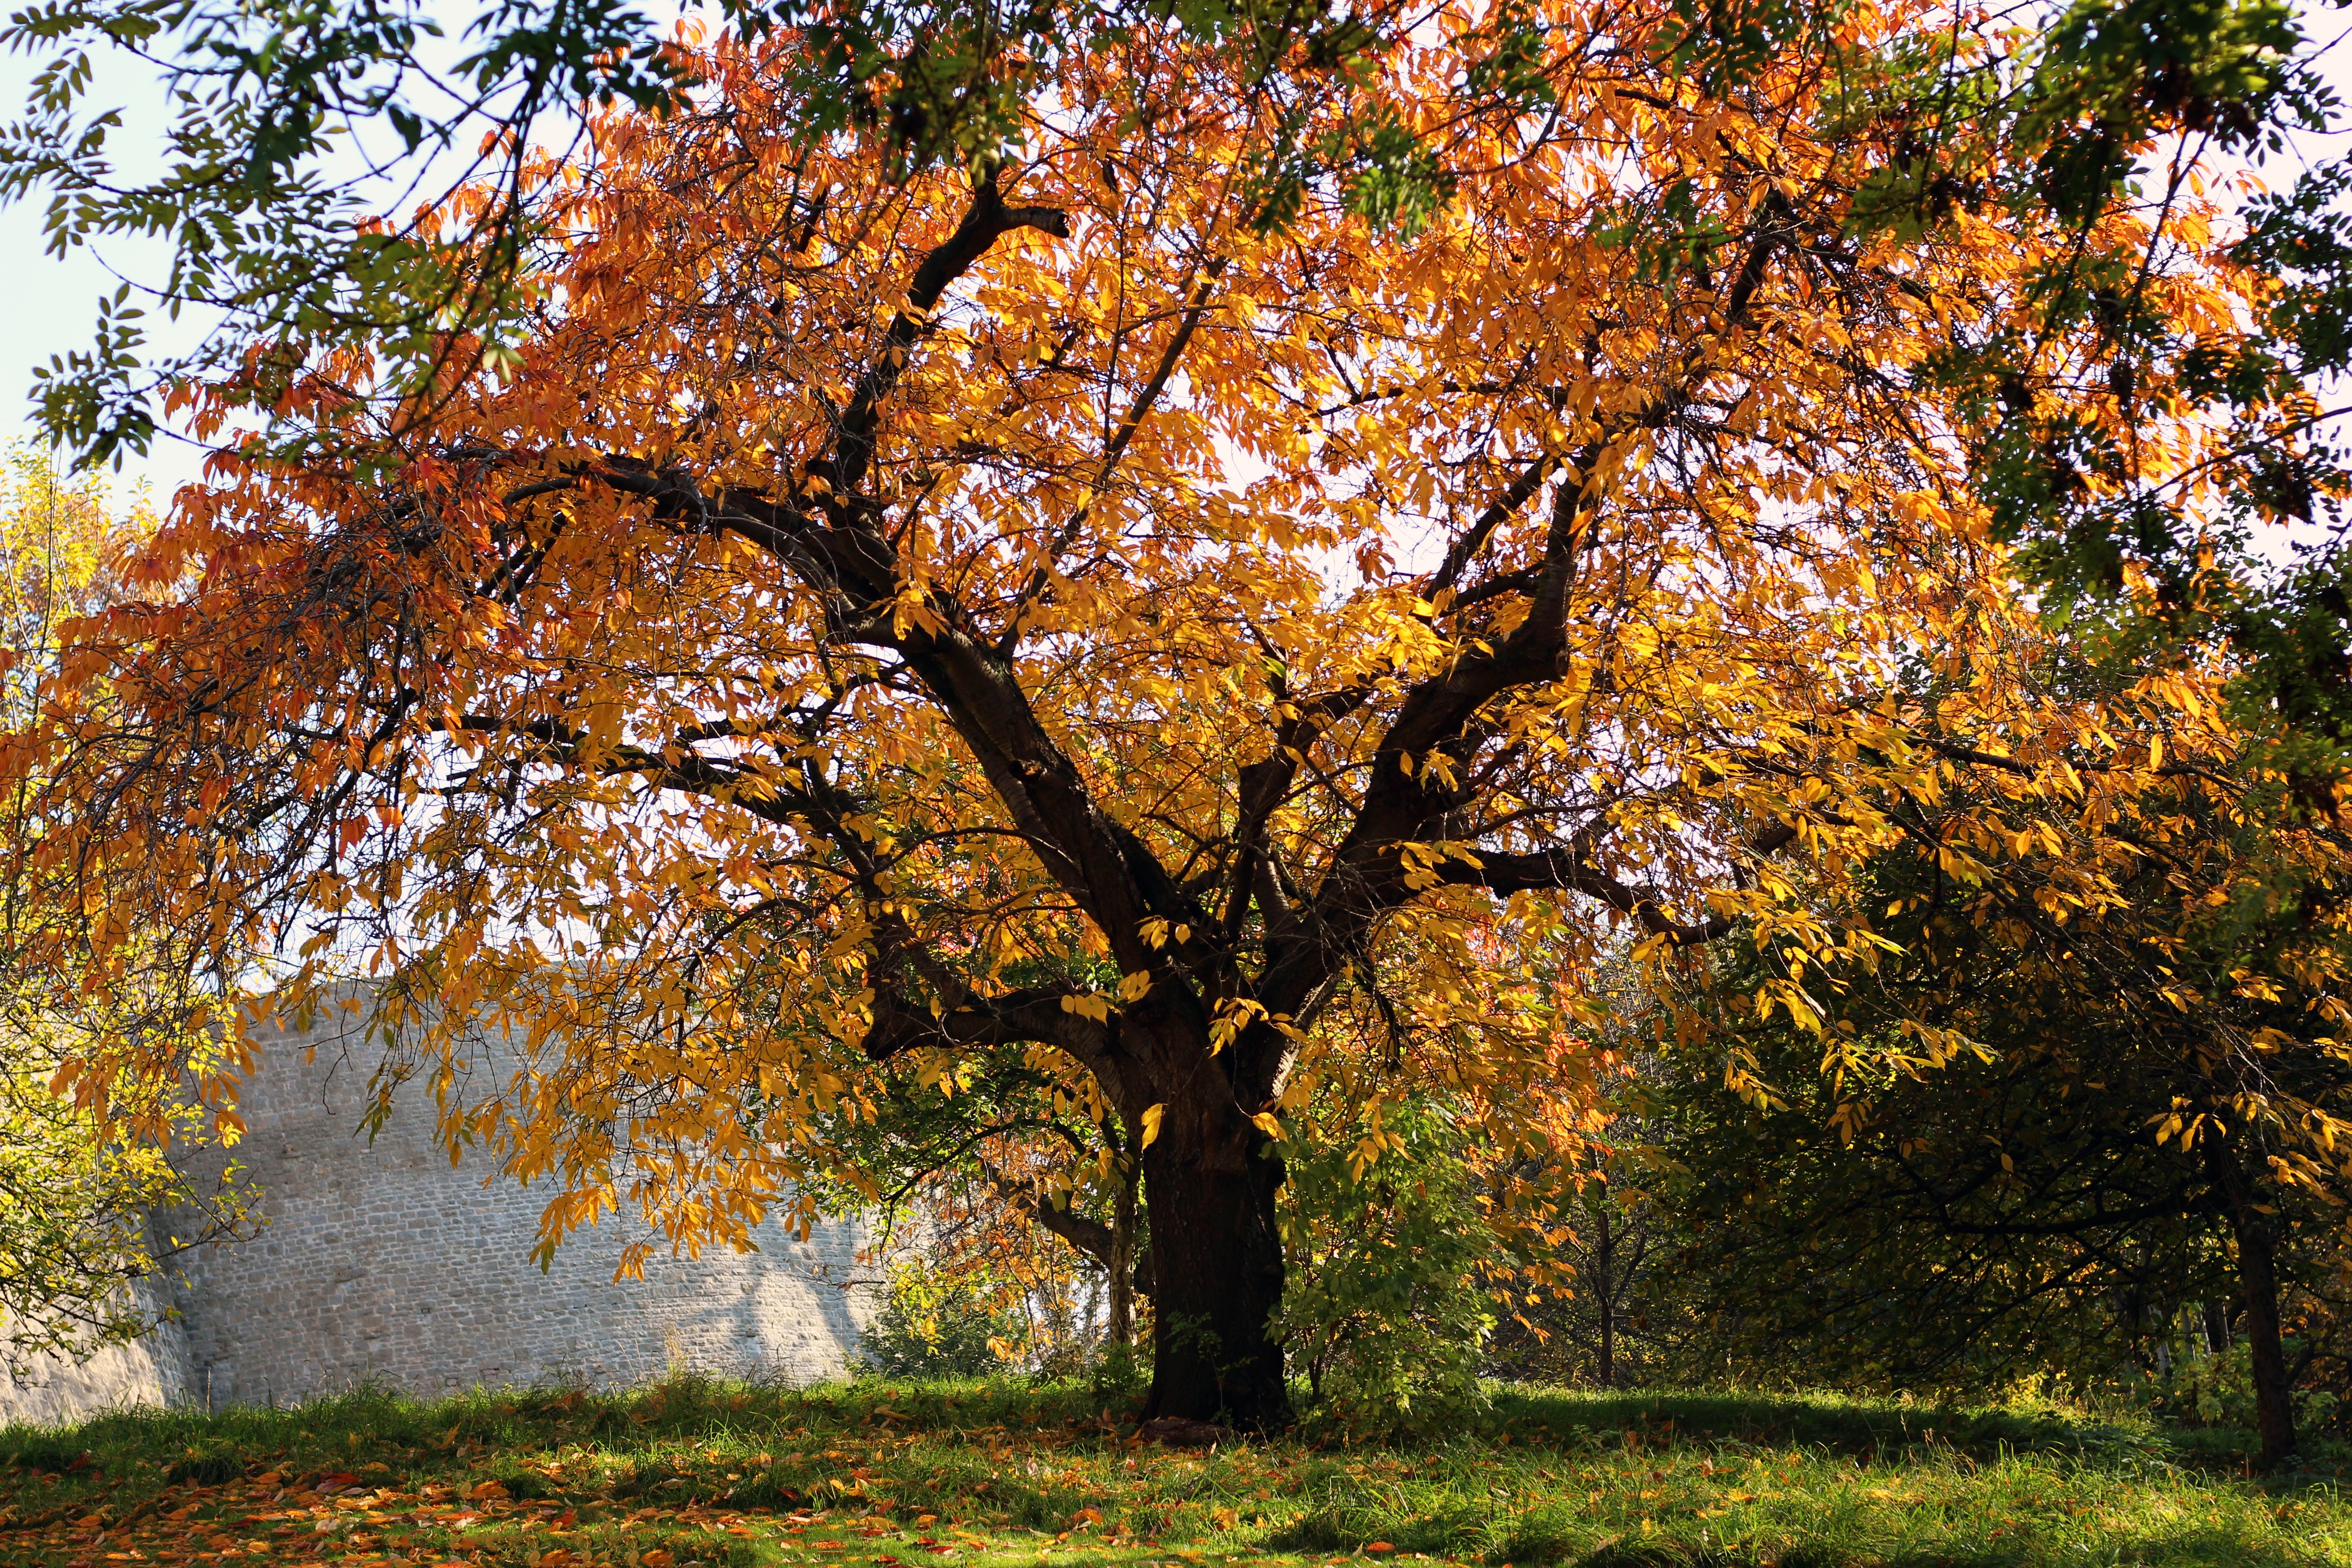
landscape, tree, nature, branch, plant, sunlight, leaf, autumn, season, maple tree, deciduous, grove, woodland, mood, idyll, fall color, golden autumn, tree in the fall, flowering plant, woody plant, temperate broadleaf and mixed forest, land plant